Zuiko

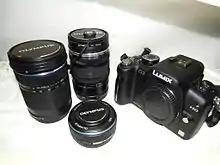
Olympus M.Zuiko Digital lenses with Panasonic DMC-G2 camera

The line of Zuiko Digital-branded lenses marketed for Four Thirds system digital single-lens reflex cameras consists of the following sets from least to most expensive, separated by marketing grade: